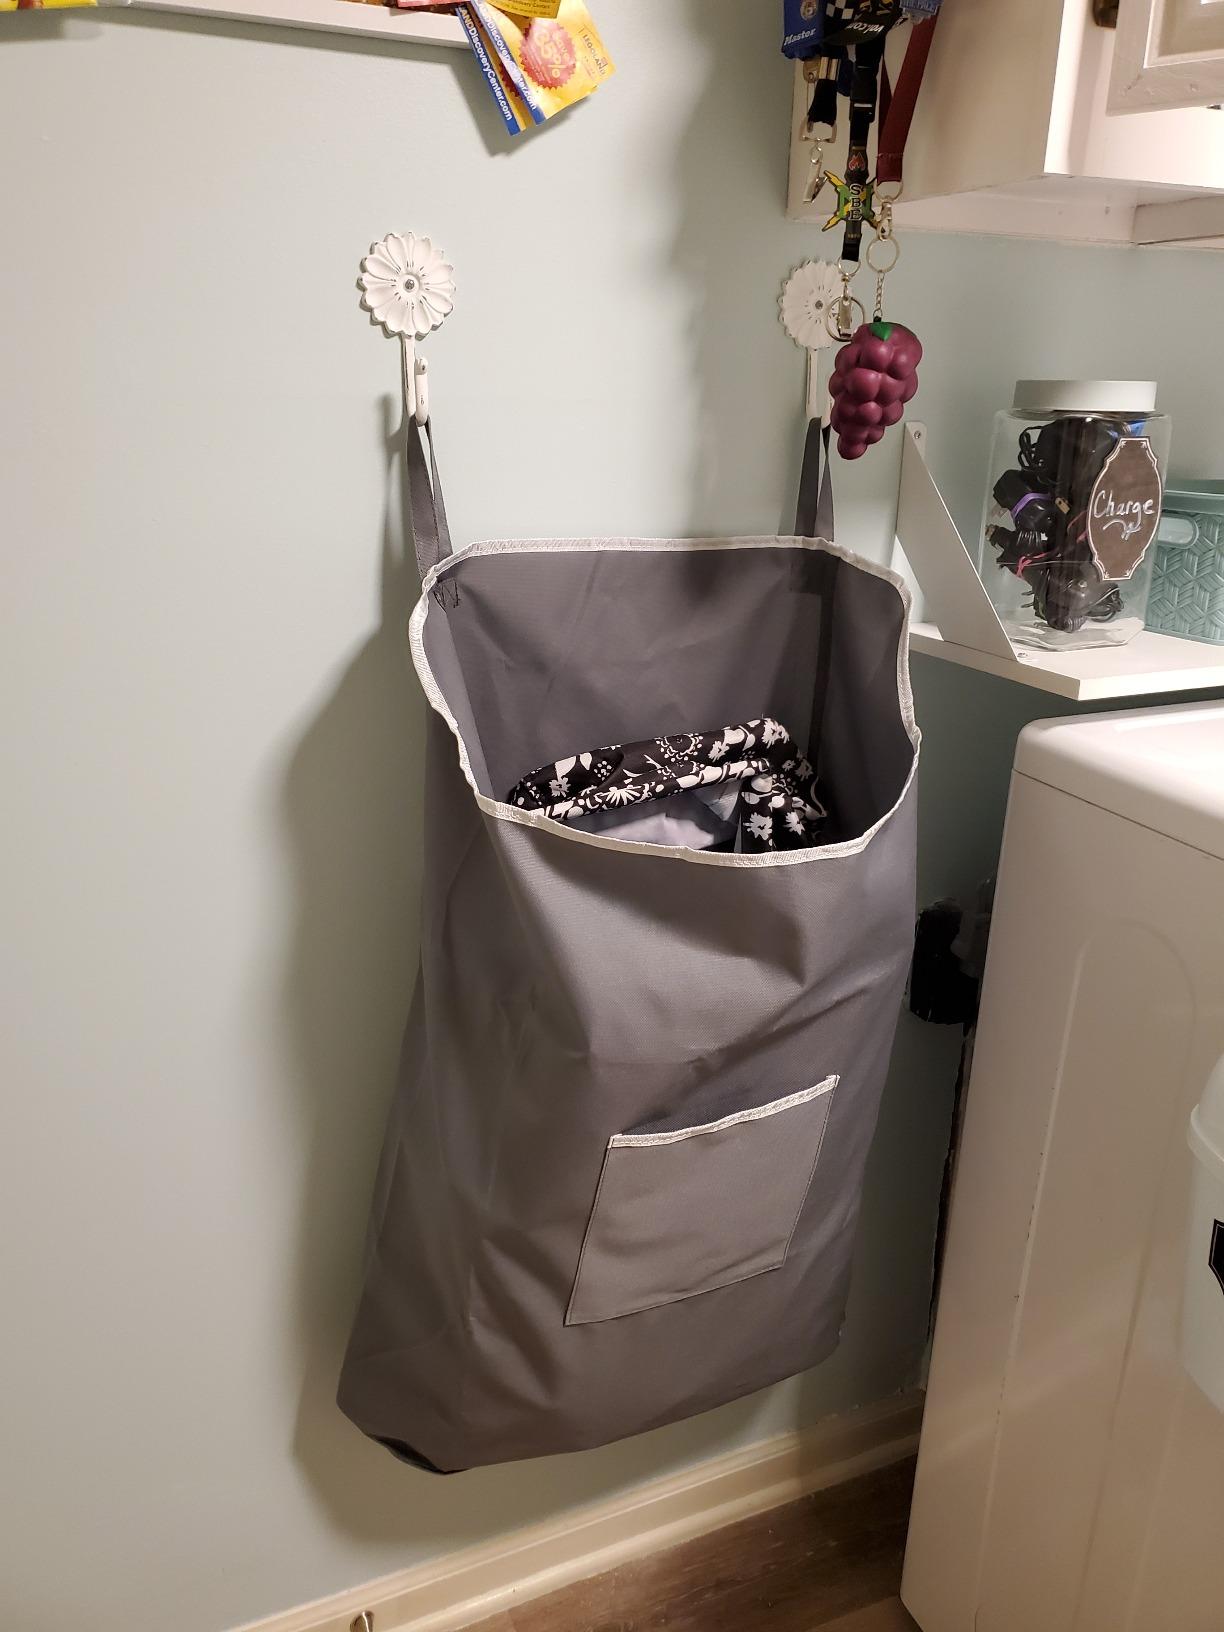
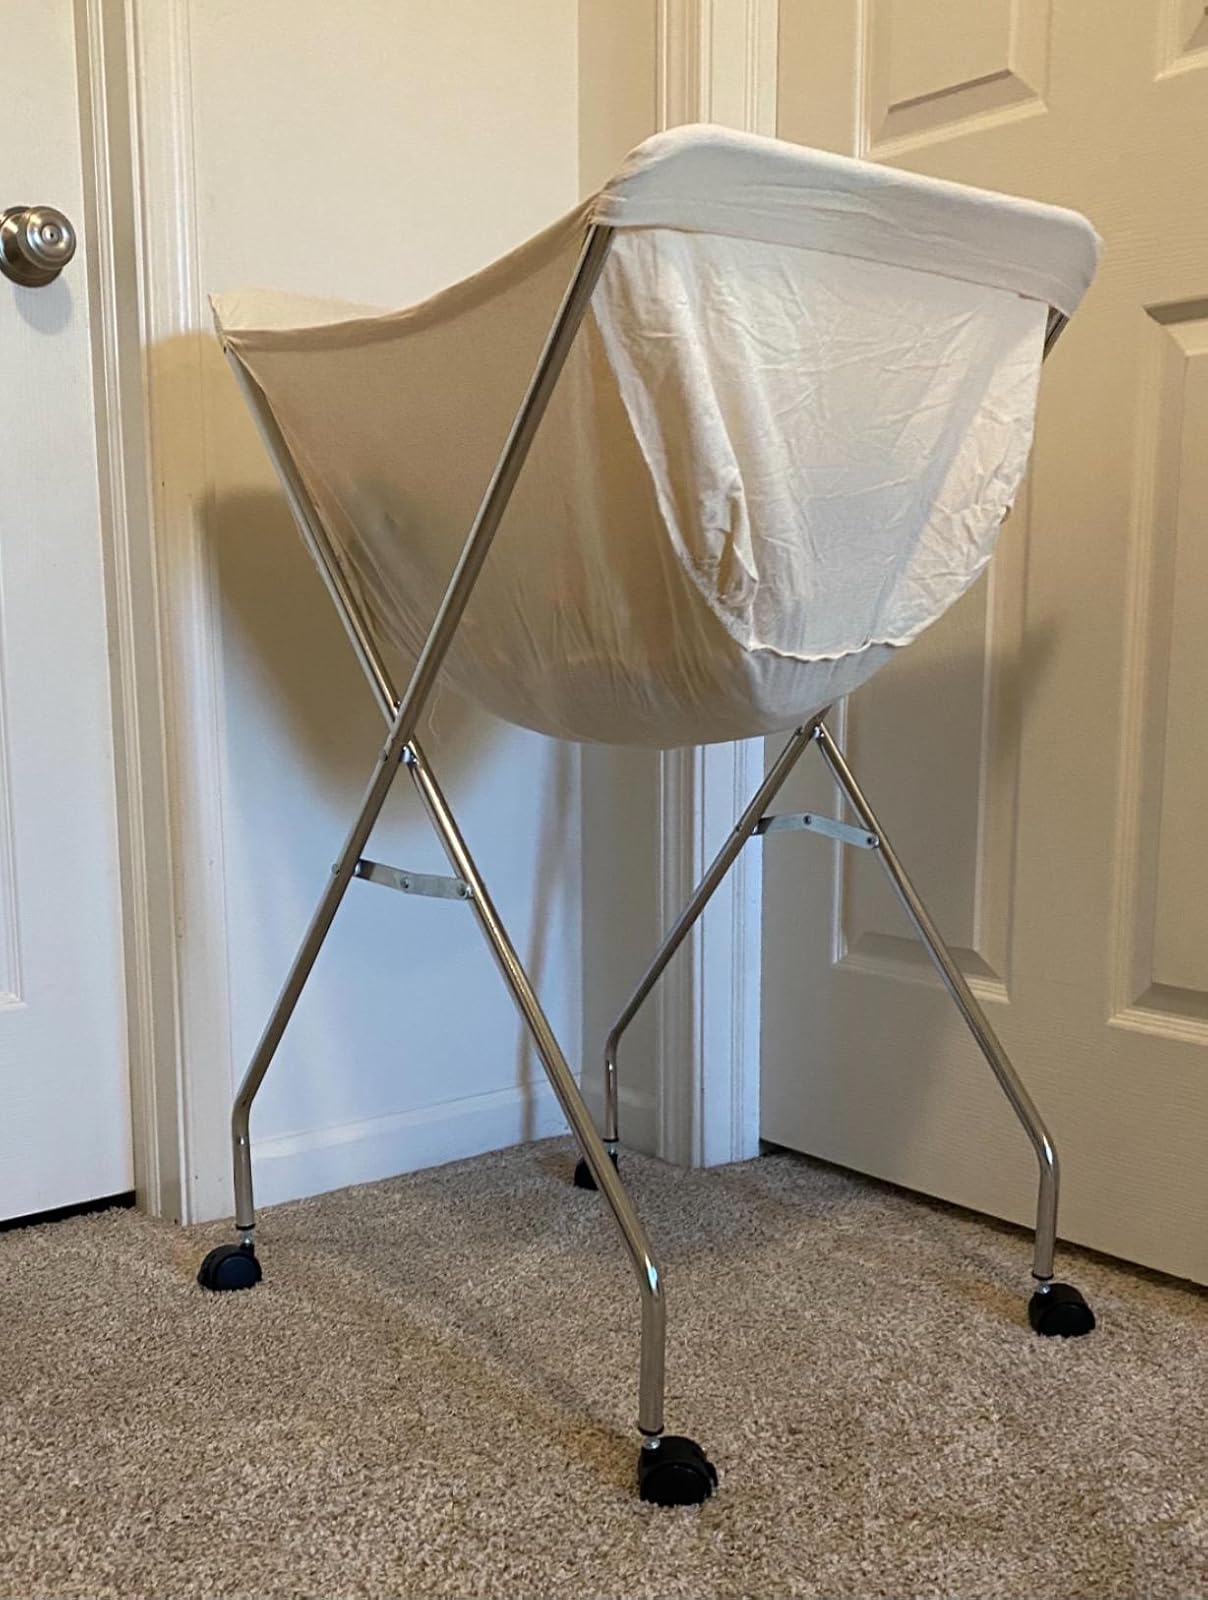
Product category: items_hamper
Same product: no